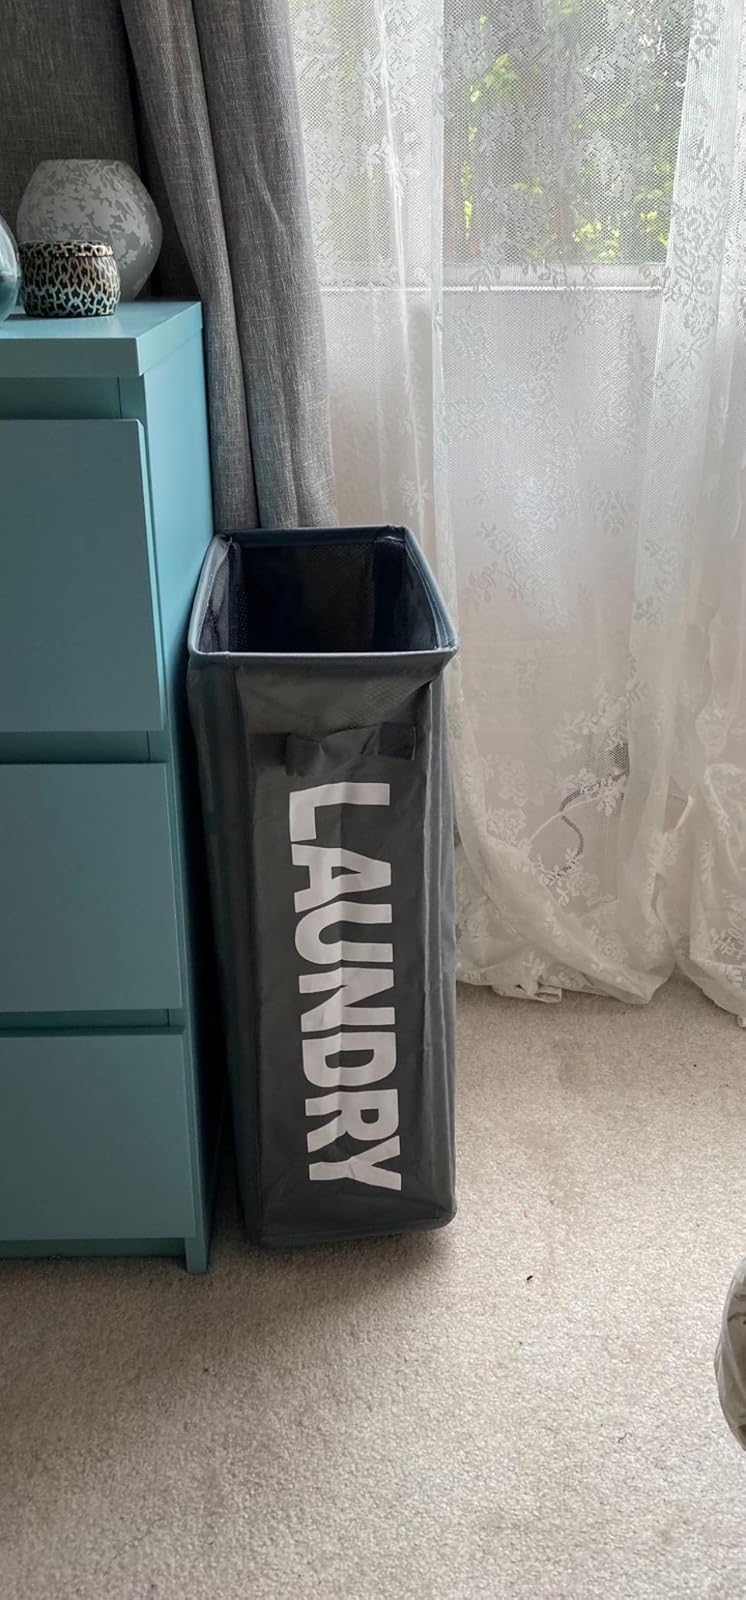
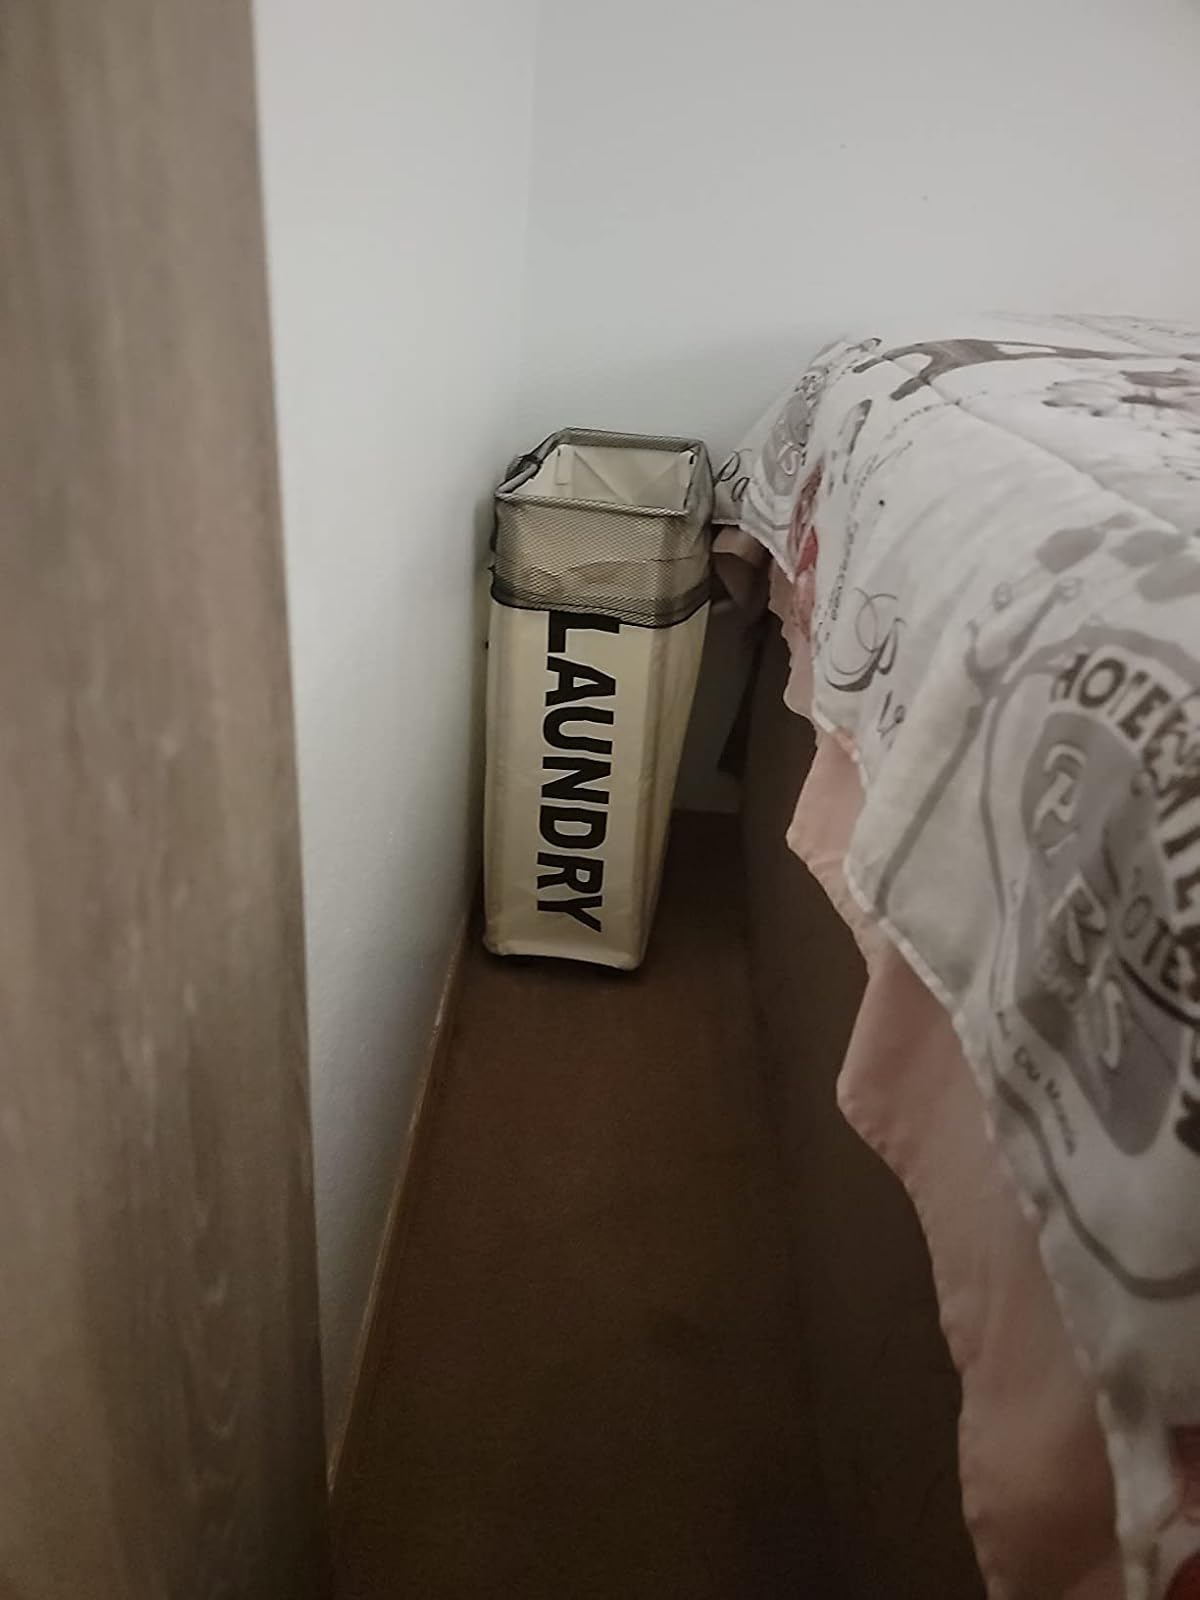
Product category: items_hamper
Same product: no